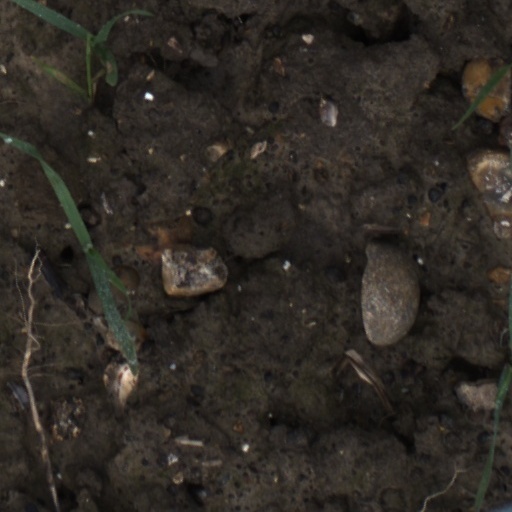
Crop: wheat